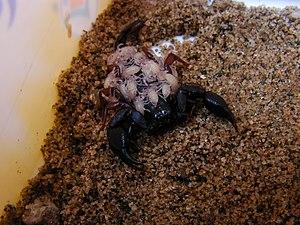
Euscorpius carpathicus est une espèce de scorpions de la famille des Euscorpiidae.